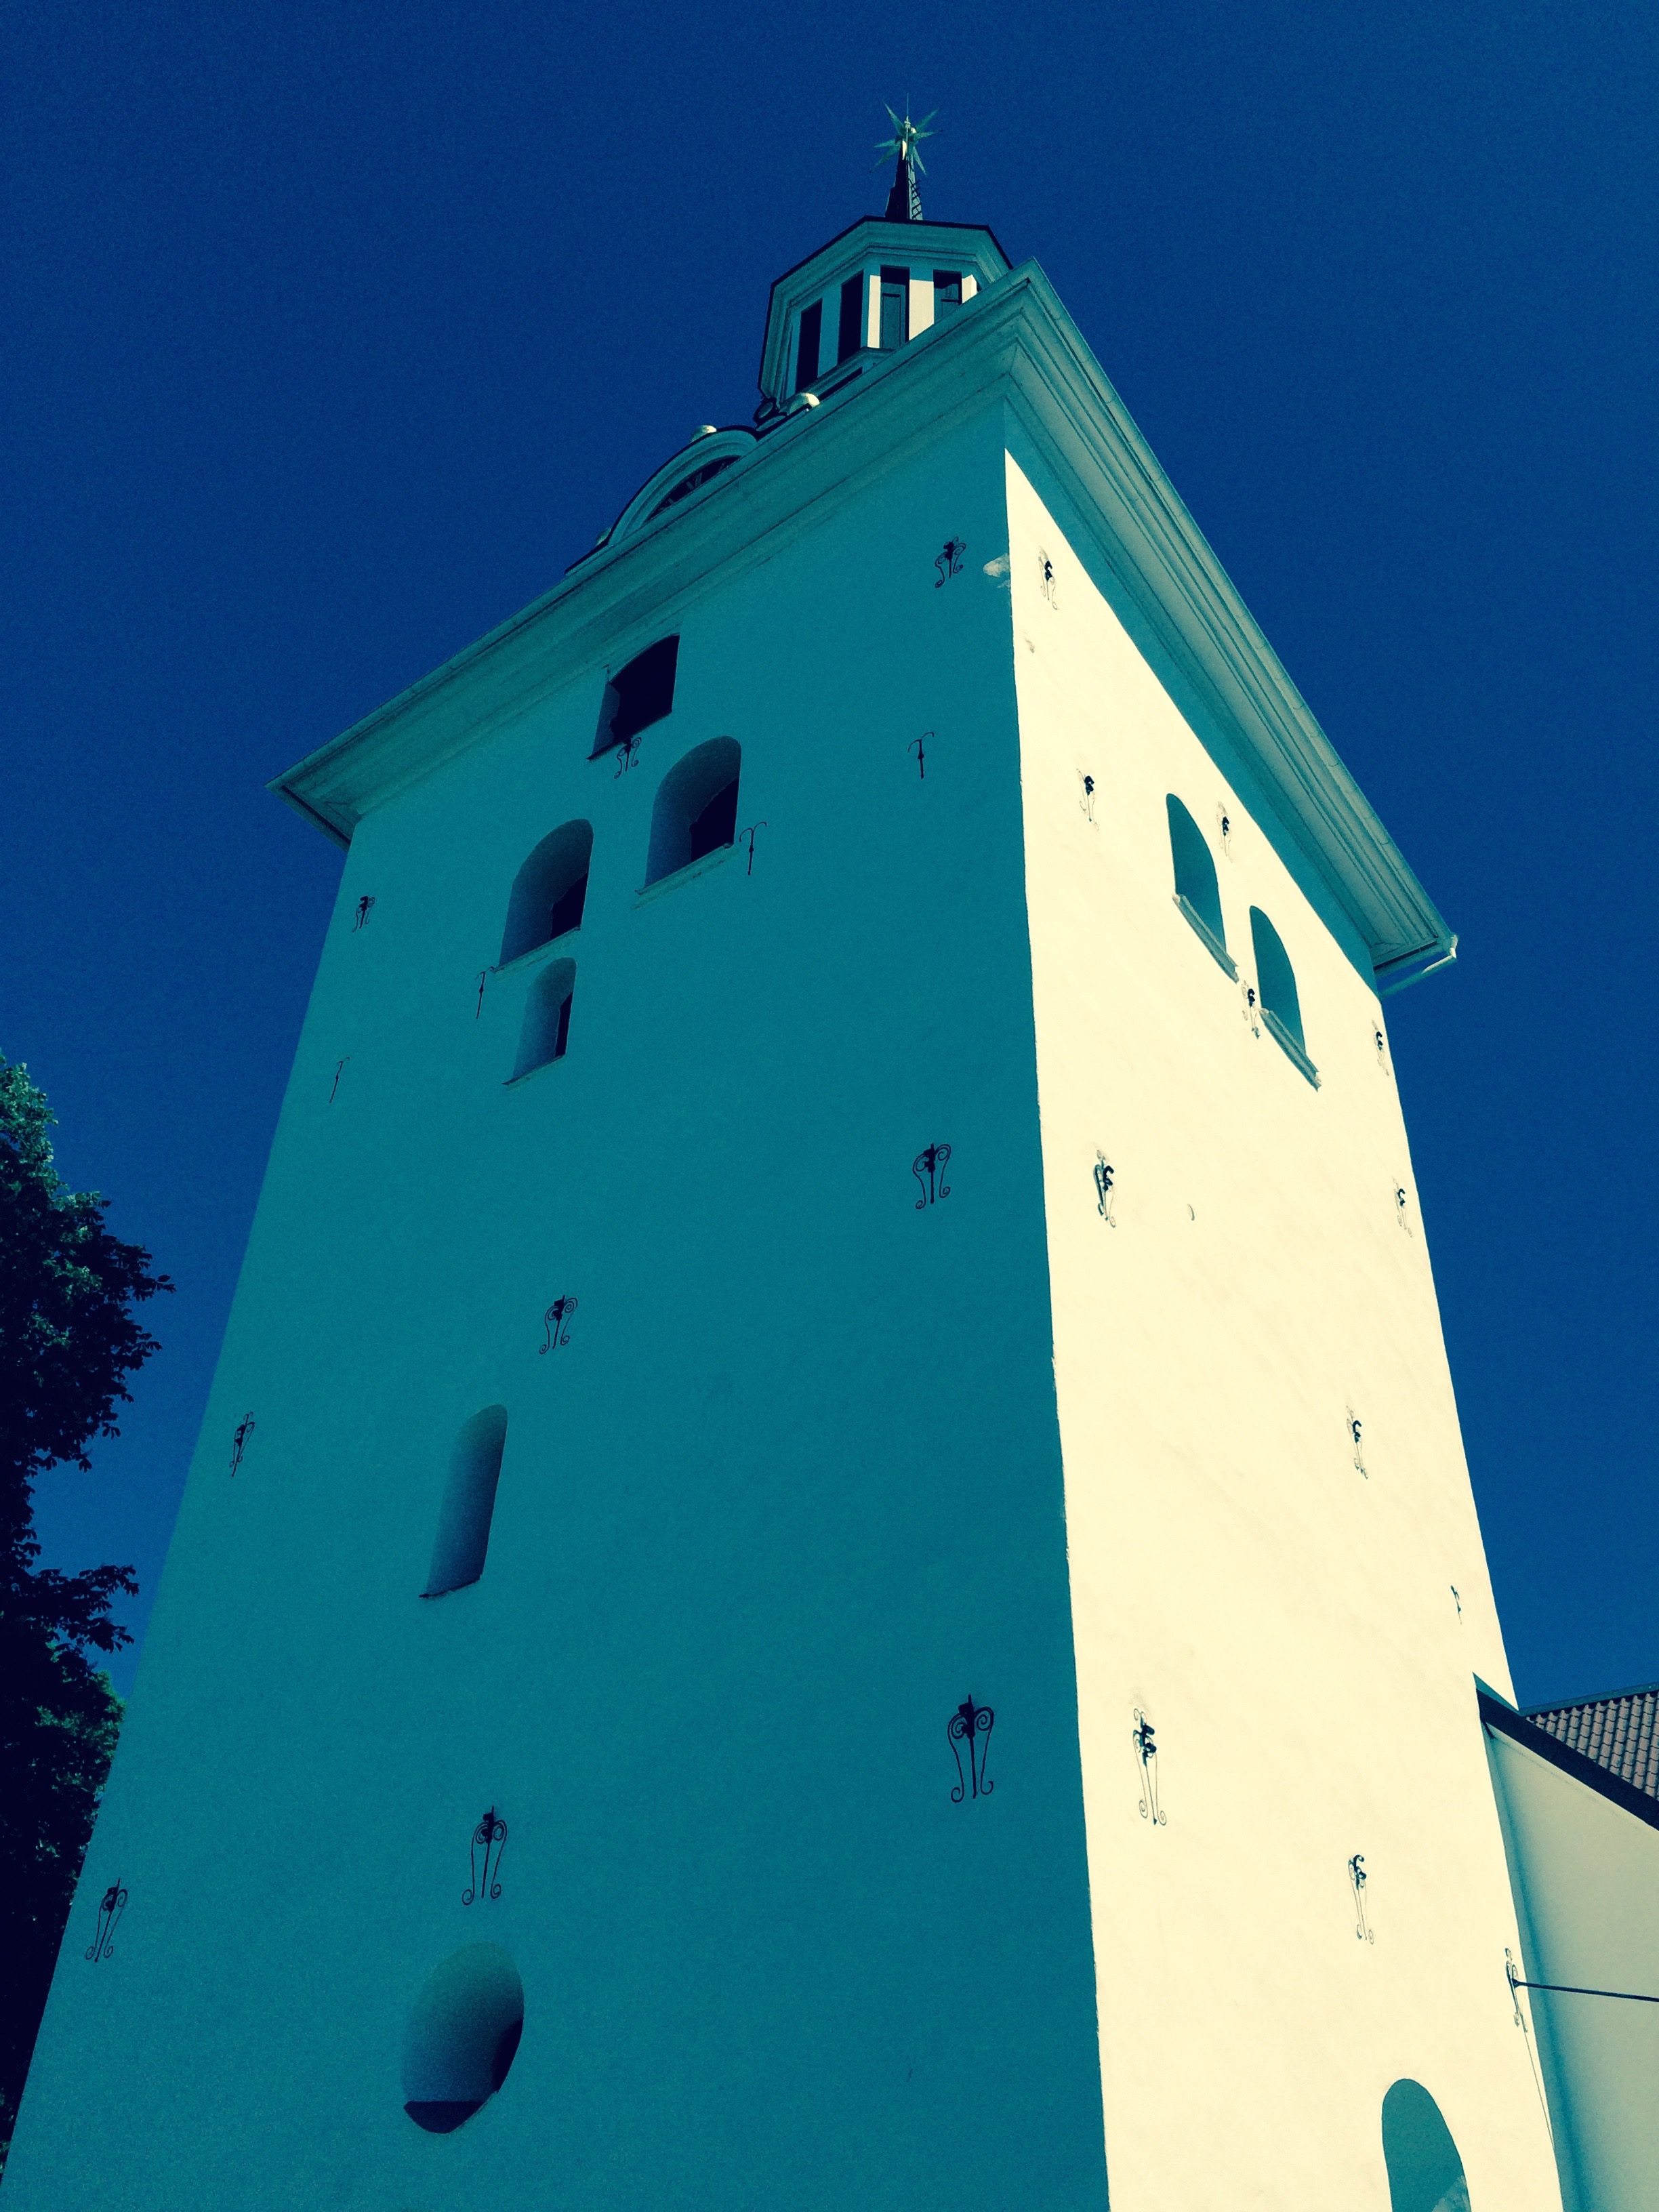
sea, tower, mast, blue